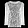
Label: Shirt